Floating Weeds

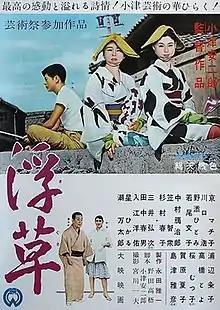
Theatrical release poster

is a 1959 Japanese drama directed by Yasujirō Ozu, starring Nakamura Ganjirō II and Machiko Kyō. Considered one of the greatest films ever made, it is a remake of Ozu's own black-and-white silent film "A Story of Floating Weeds" (1934).